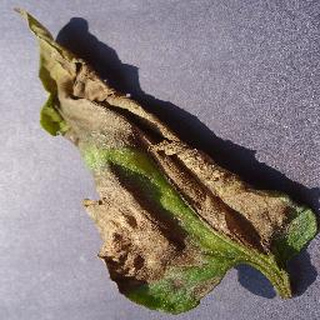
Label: tomato_late_blight